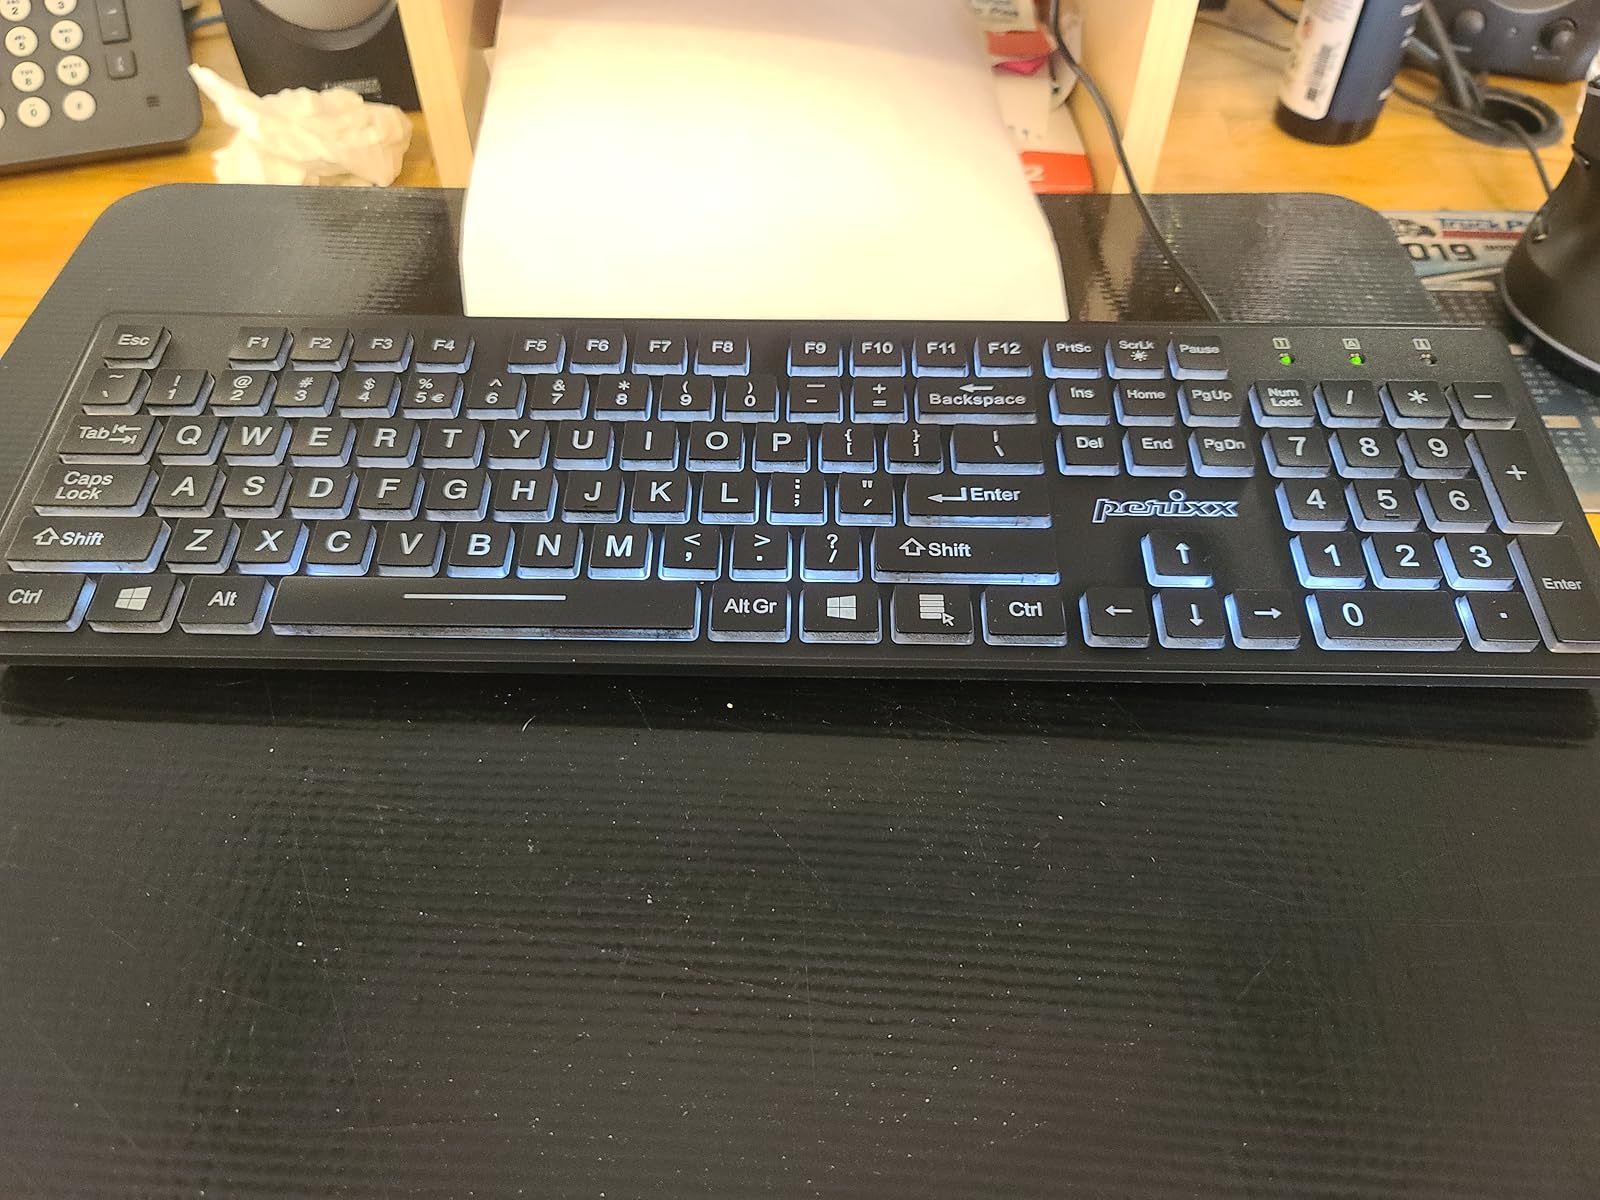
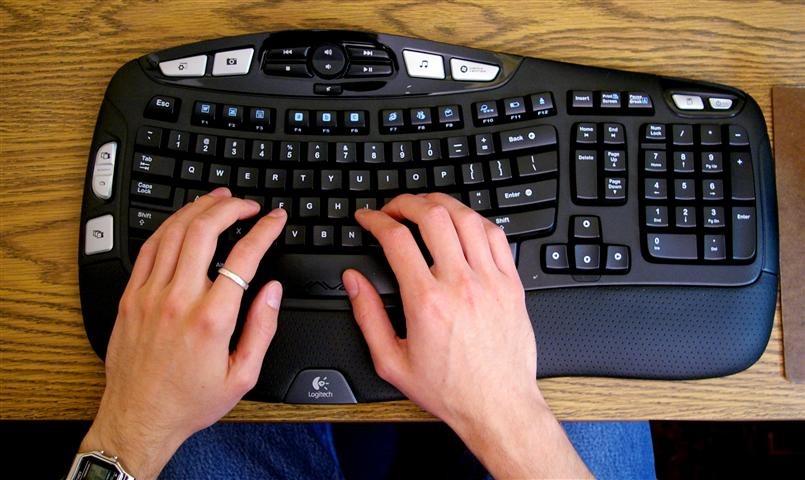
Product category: keyboard
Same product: no